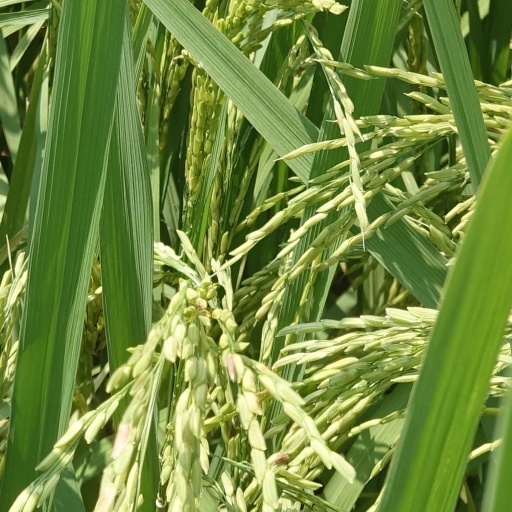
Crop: rice